Deakin government (1905–1908)

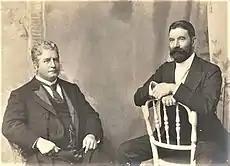
Edmund Barton (left), the first Prime Minister of Australia, with Alfred Deakin, the second Prime Minister.

Deakin was a fine orator and major player in the establishment of the institutions of Australian democracy, and served three times in the office of prime minister during the first ten years after Australia's federation.